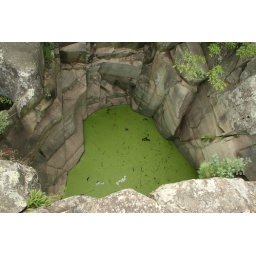
Glacial &amp;quot;potholes&amp;quot; formed by sand and rock drilling through the basalt.